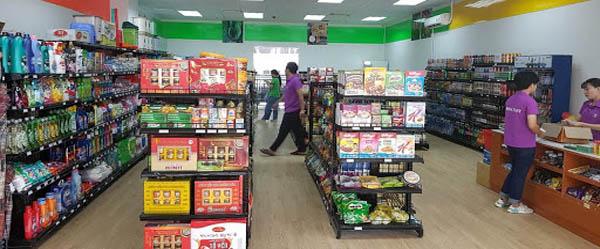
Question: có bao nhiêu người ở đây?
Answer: ở đây có bốn người